NewJeans

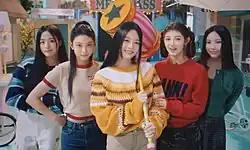
NewJeans in November 2022

NewJeans released their second single, "Hype Boy", on July 23, 2022, along with a clip revealing the members' names and four music videos specific to their perspectives. "Hype Boy" reached number two on the South Korean Circle Digital Chart, while it became the longest-running song on the "Billboard" Global 200 by a K-pop female act, charting for 42 weeks. A music video for their b-side "Hurt" was released two days later. Pre-orders for the EP surpassed 444,000 copies in three days. NewJeans released their debut EP for download and streaming on August 1, 2022, alongside its third single, "Cookie". "Pitchfork" described "New Jeans" as a plush and stylish collection of '90s and '00s-indebted R&B. "Cookie" was criticized by some reviewers, who thought the lyrics contained a sexual innuendo. ADOR denied the accusation and stated that the lyrics refer to "the paired idea of burning CDs and baking cookies, which share the same conceptual verb in Korean". The physical version of the EP was released on August 8 and sold over one million copies, becoming the best selling debut album by a K-pop female act in South Korea and the only debut album to achieve this since Circle Chart's establishment in 2011. The group made their broadcast debut on Mnet's "M Countdown" on August 4, performing all three singles. In October 2022, they held their first live performances overseas, appearing at KCON in Saudi Arabia and Japan. At the end of the year, they won rookie awards at the Melon Music Awards, the Golden Disc Awards, the Korean Music Awards, the Seoul Music Awards, the Asia Artist Awards, and The Fact Music Awards.